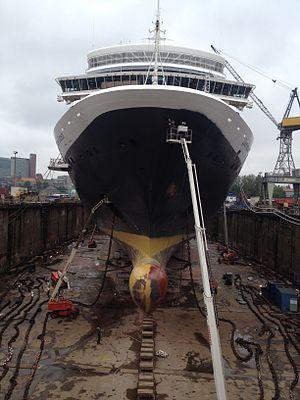
L'Elbe 17 est une forme de radoub sur le fleuve Elbe à Hambourg. Avec 351 mètres de longueur sur 59 mètres de largeur, il s'agit de la 3ᵉ plus grande structure de ce type en Allemagne.